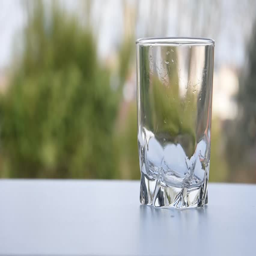
the mineral water poured into a glass